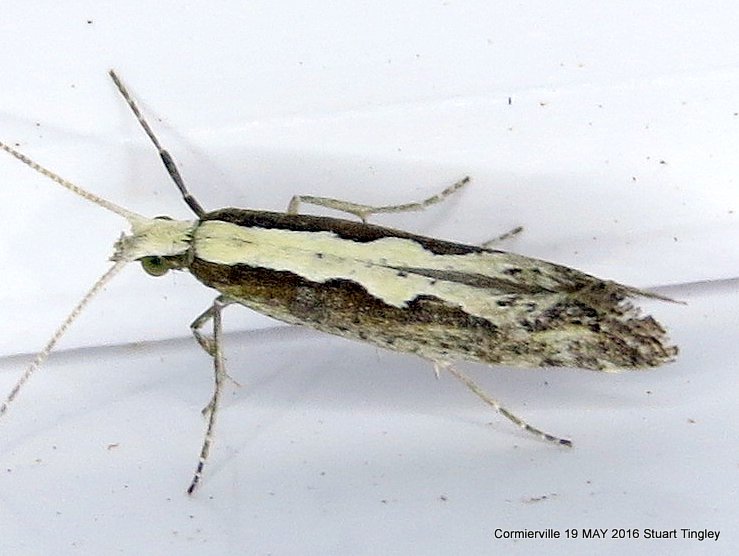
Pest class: diamondback_moth